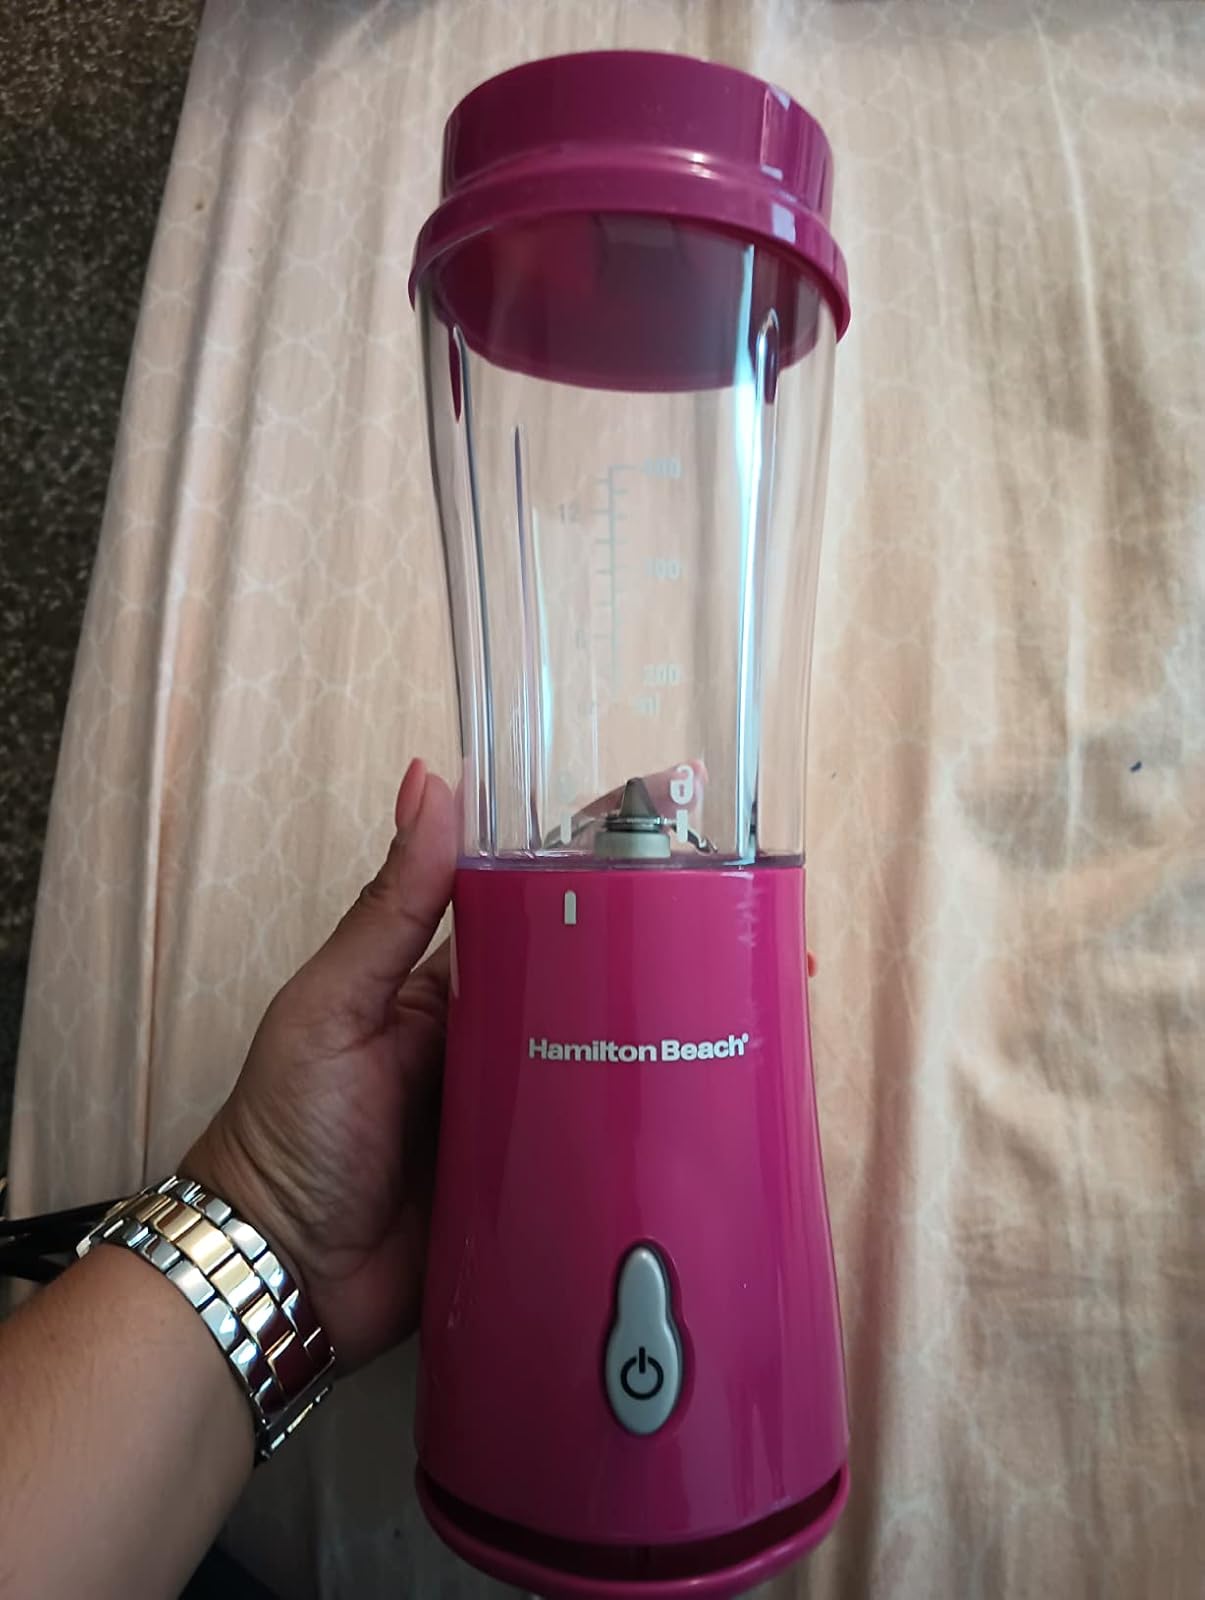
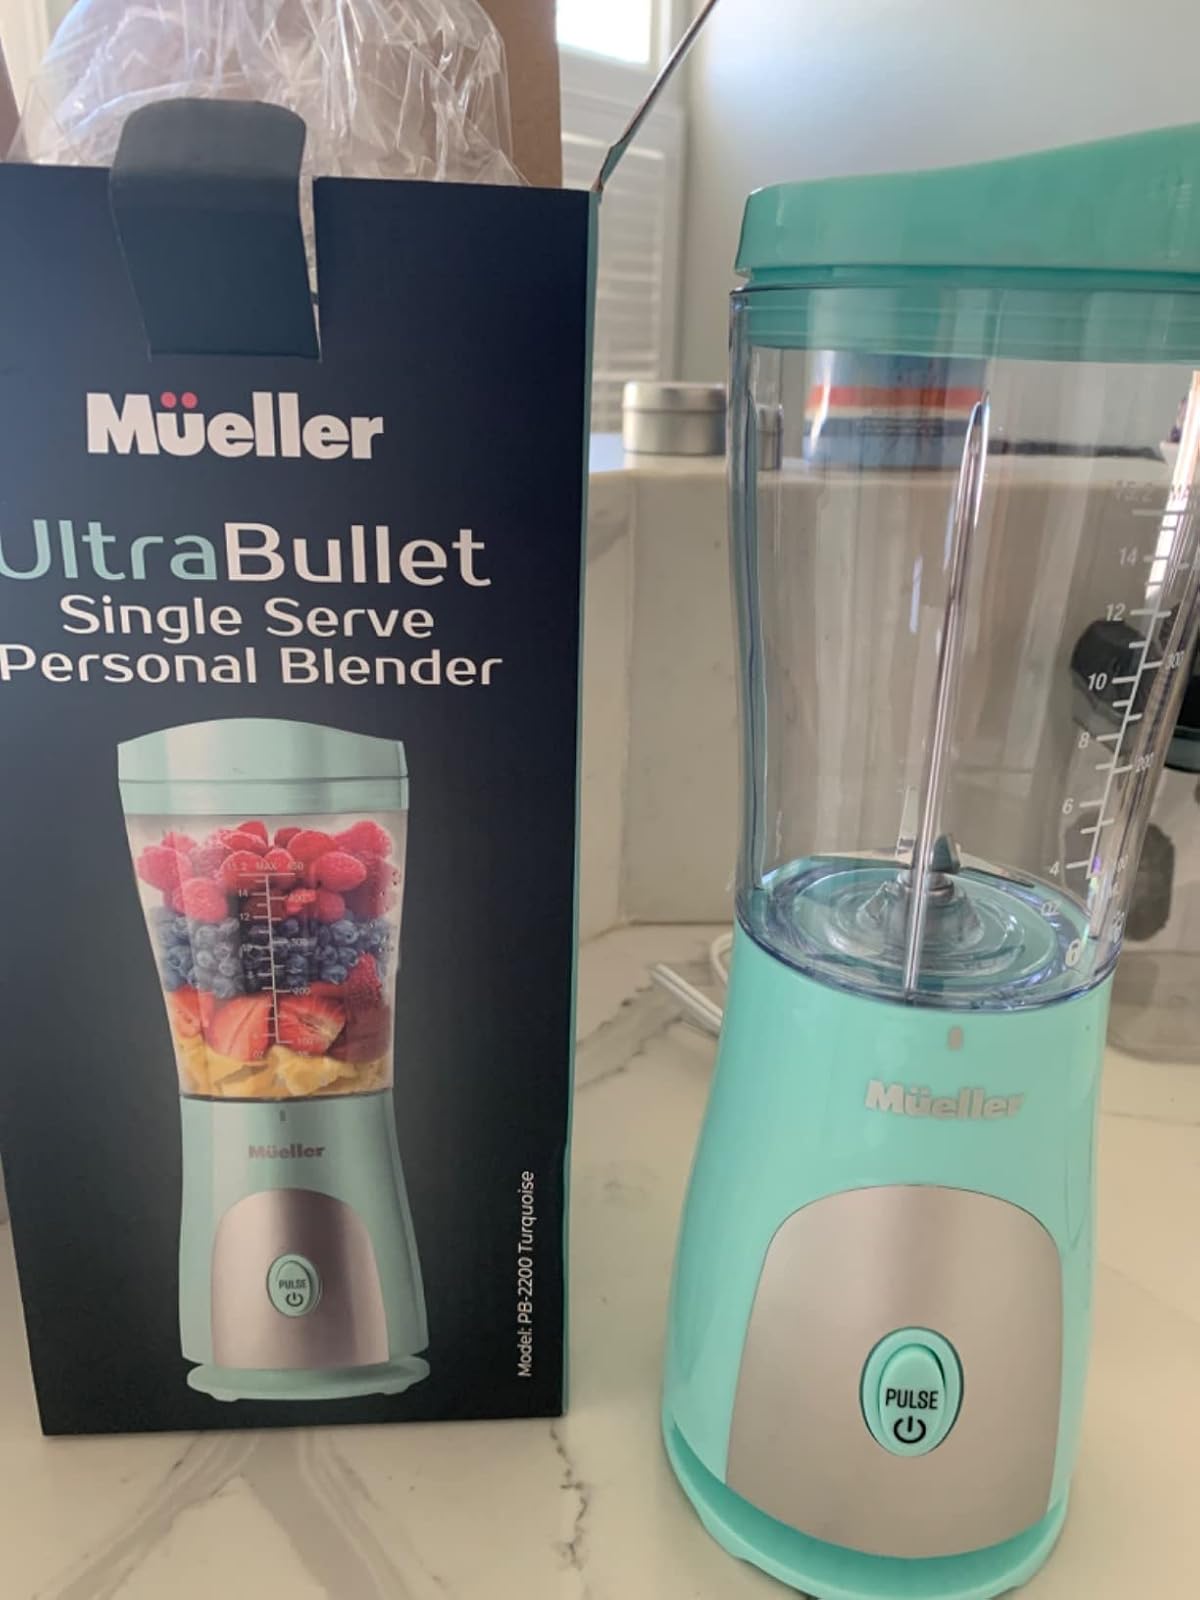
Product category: items_blender
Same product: no